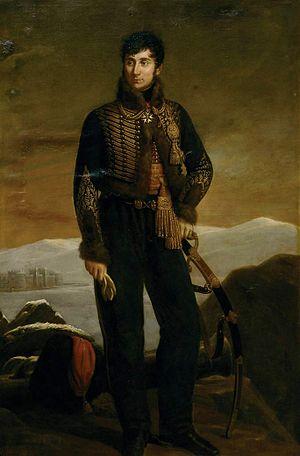
Jean-Jacques Desvaux de Saint-Maurice (1775-1815), général d'Empire et colonel de l'artillerie de la Garde impériale. Il est ici représenté en uniforme d'officier de l'artillerie à cheval de la Garde, où il a été major en 1809. Il est tué par un boulet de canon à la bataille de Waterloo, le 18 juin 1815.
Le régiment d'artillerie à cheval de la Garde est une unité d'artillerie montée intégrée à la Garde impériale. Bien que la formation en tant que régiment ne voie le jour qu'en avril 1806, son origine remonte en mai 1797 avec une première formation à l'Armée d'Italie.
Jean-Jacques Desvaux de Saint-Maurice, né le 26 juin 1775 à Paris et mort le 18 juin 1815 à Waterloo, est un général de division du Premier Empire.
Madame Sophie Chéradame, née Sophie Bertaud, épouse de Jean-François-Marie Chéradame, née en 1793 à Asnières et morte le 25 juin 1829 dans la même ville, est une peintre portraitiste française ayant également réalisé des peintures d'histoire et de genre.